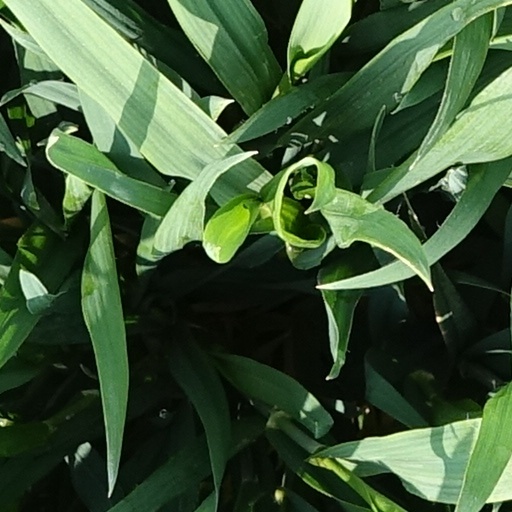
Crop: wheat